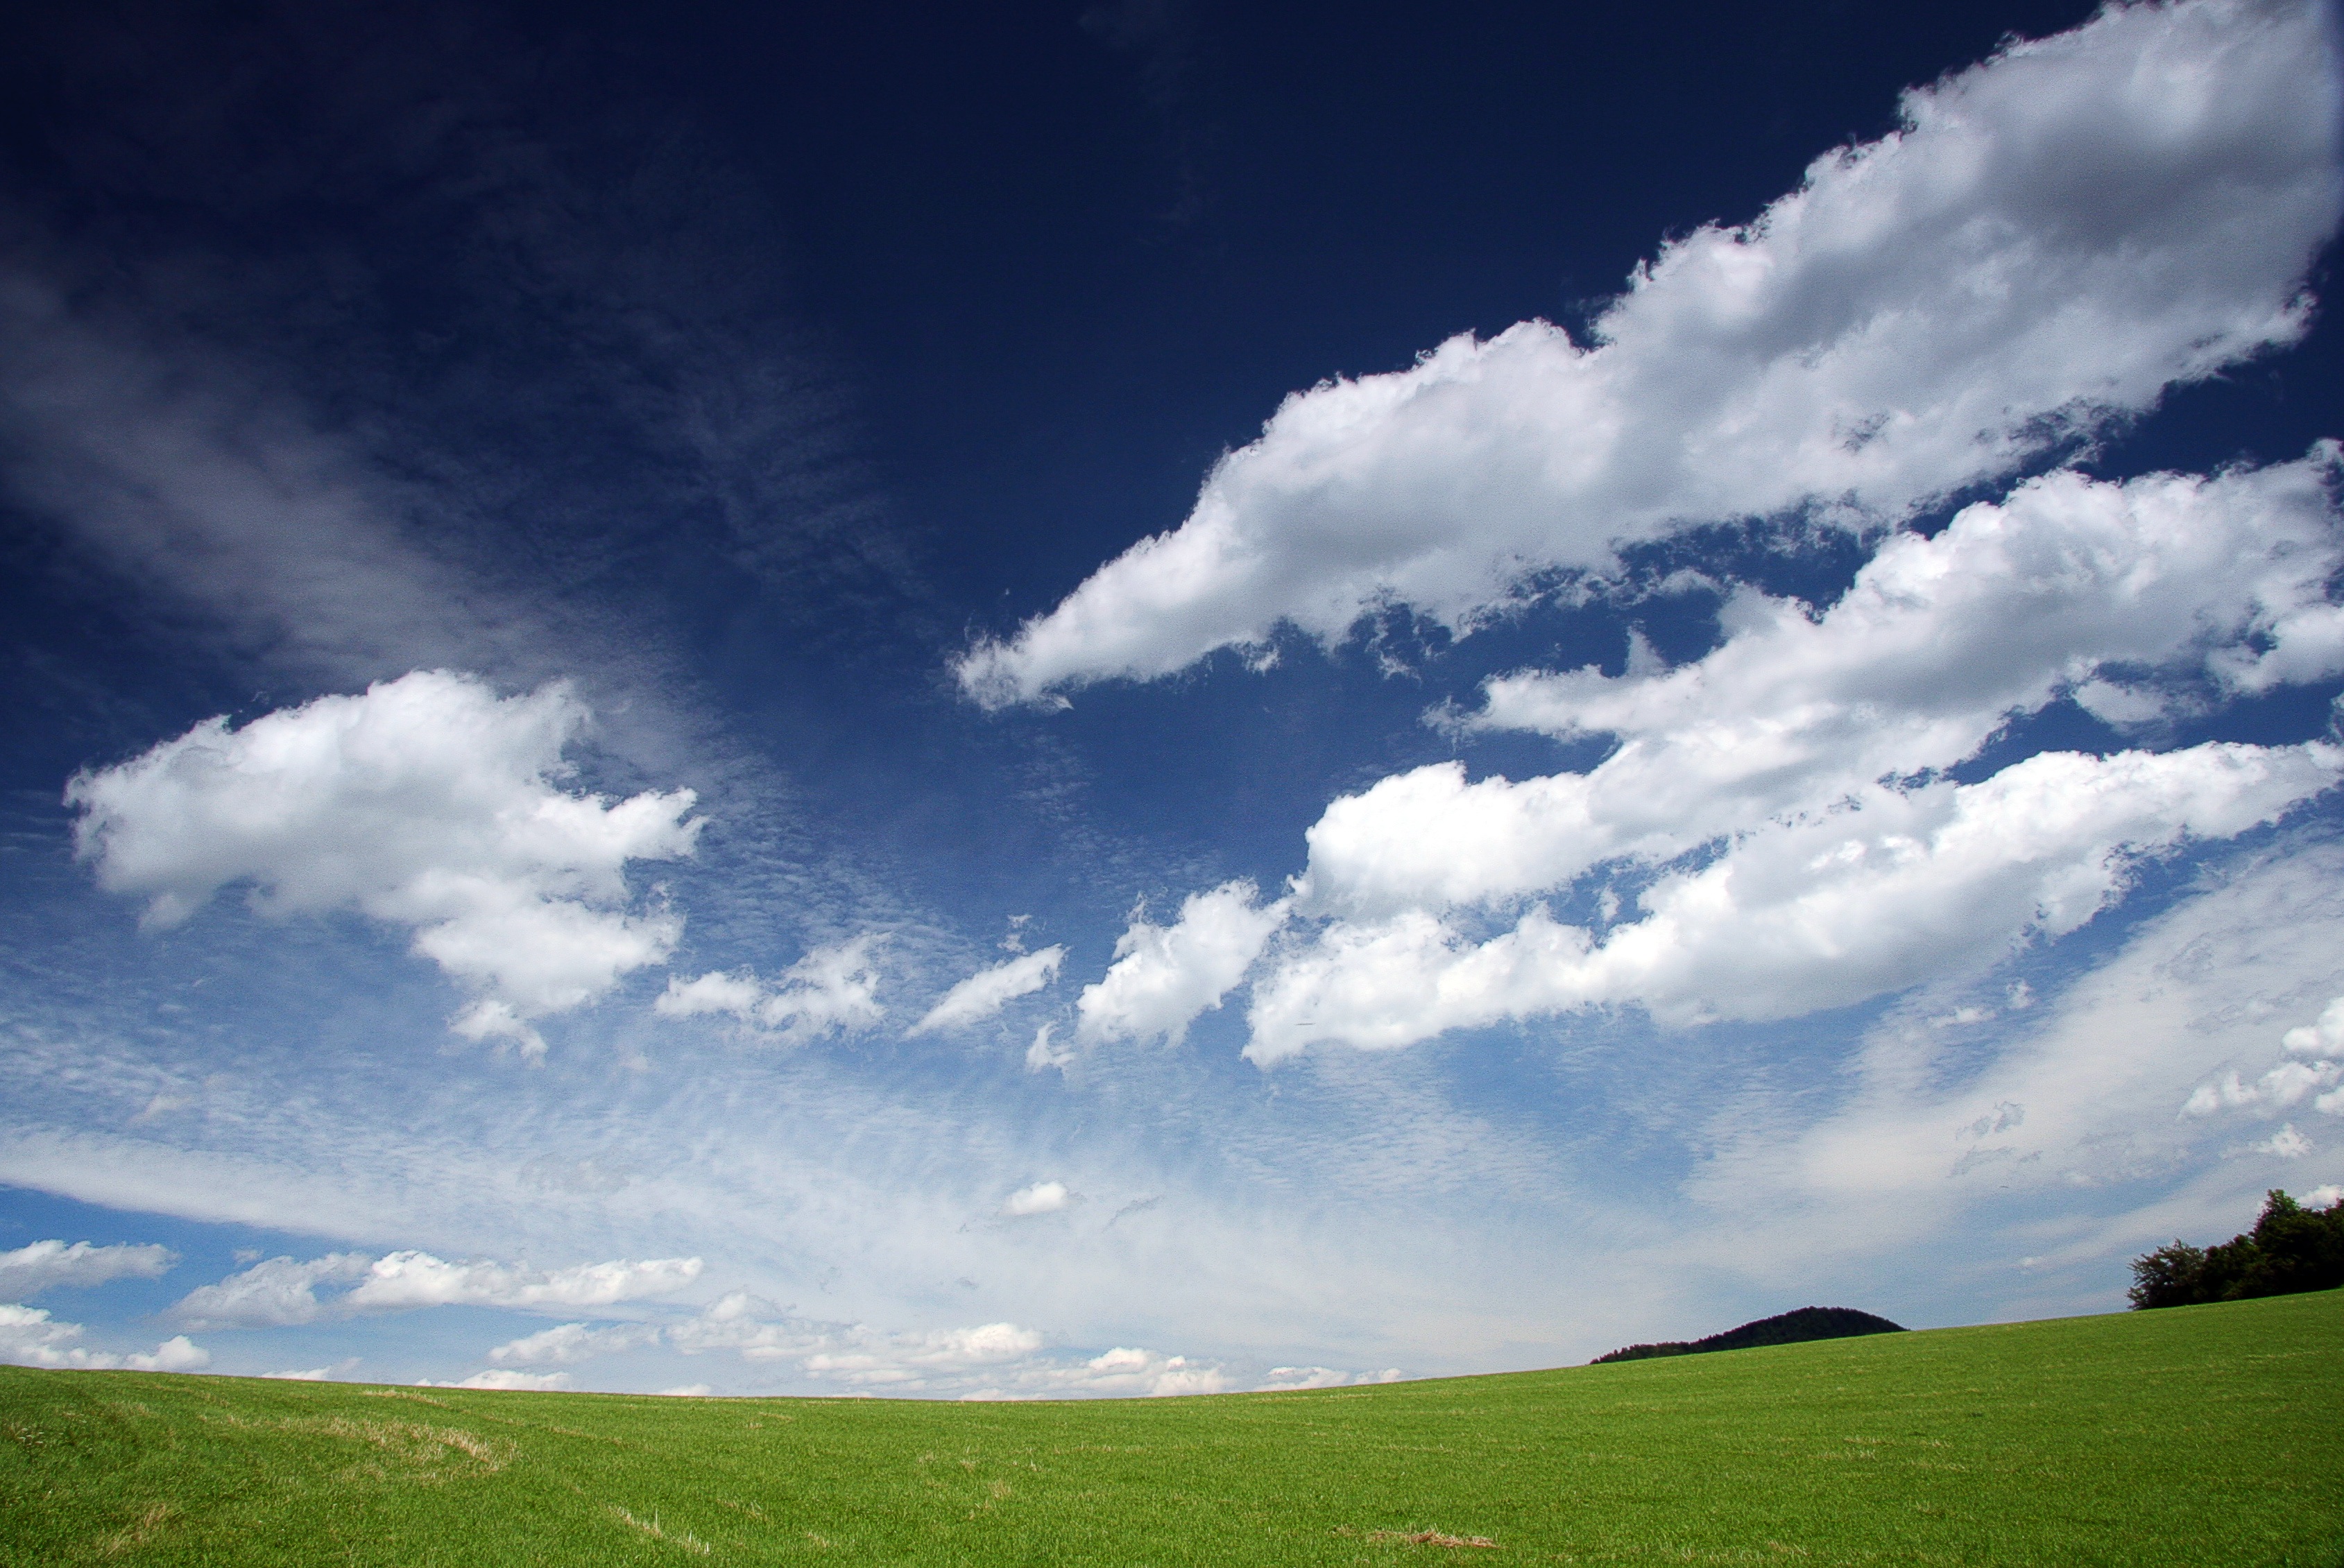
landscape, nature, grass, horizon, mountain, cloud, sky, field, meadow, prairie, sunlight, hill, atmosphere, mountain range, country, cumulus, plain, windows, grassland, plateau, rural area, the clouds, meteorological phenomenon, atmosphere of earth